French Convalescent Home, Brighton

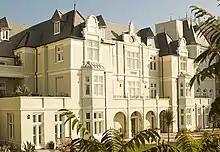
The building in 2005

The French Convalescent Home was designed by the Clayton & Black firm in the French Renaissance Revival style, making it appear "out of place on Brighton's seafront" (which consists almost exclusively of stuccoed Regency-style buildings). Nikolaus Pevsner and Ian Nairn criticised it as a "dreary institution", and the greyish-green cement applied to the exterior in the 20th century has made it appear drab. Other descriptions have included "gauche" and "interesting", and the building has been likened to a château.